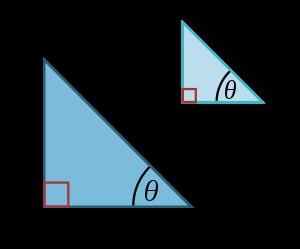
L'identité trigonométrique pythagoricienne est une identité trigonométrique exprimant le théorème de Pythagore en termes de fonctions trigonométriques. Avec les formules de somme d'angles, c'est l'une des relations fondamentales entre les fonctions sinus et cosinus.